Women in Mongolia

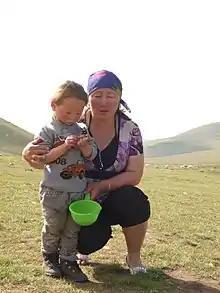
Mongolian woman with her child

Weddings in Mongolia are one of the most influential days of a man and woman's life together. Weddings are celebrated among extended family and friends. In the past, Mongolians were often engaged as young, around 13 to 14 years old. The bride and grooms' families make the first contact and propose a future partnership. The marriages would usually take place among families in a similar social background. In some historical texts, there are accounts that after the engagement, the young groom would live with in-laws for a while. It was for a purpose to observe how the young bride and groom are getting along with each. If, at this stage, the interaction between the two doesn't go well, the engagement can be broken off. When the future family proves to be a successful one, then the wedding would take place at the age of 18. In modern day, it is not common for earlier engagement. Mongolians normally don't have arranged marriages anymore. Monogamy is the only legal form of marriage. Dating is common, sex prior to marriage can be practiced. In herders family, a woman gets married, normally she is expected to go and live with the grooms' family or vice versa. Many marriages in Mongolia are organic and can be between friends or coworkers.